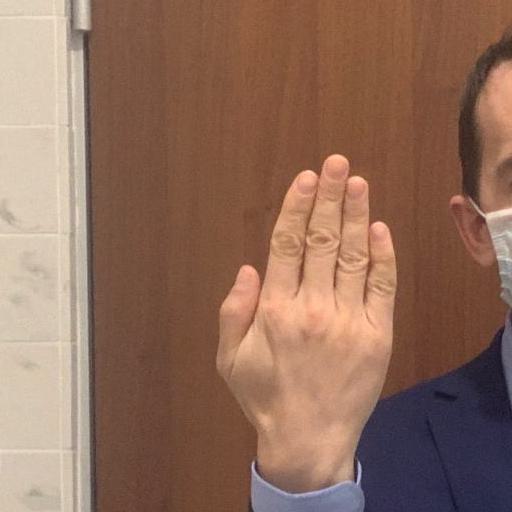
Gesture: stop_inverted